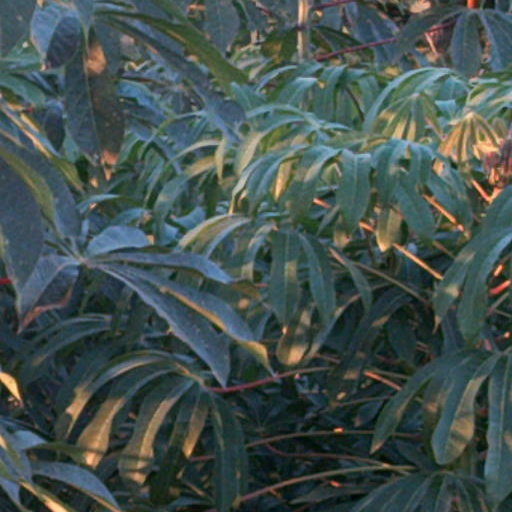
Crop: cassava